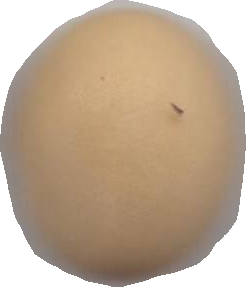
Variety: Dega